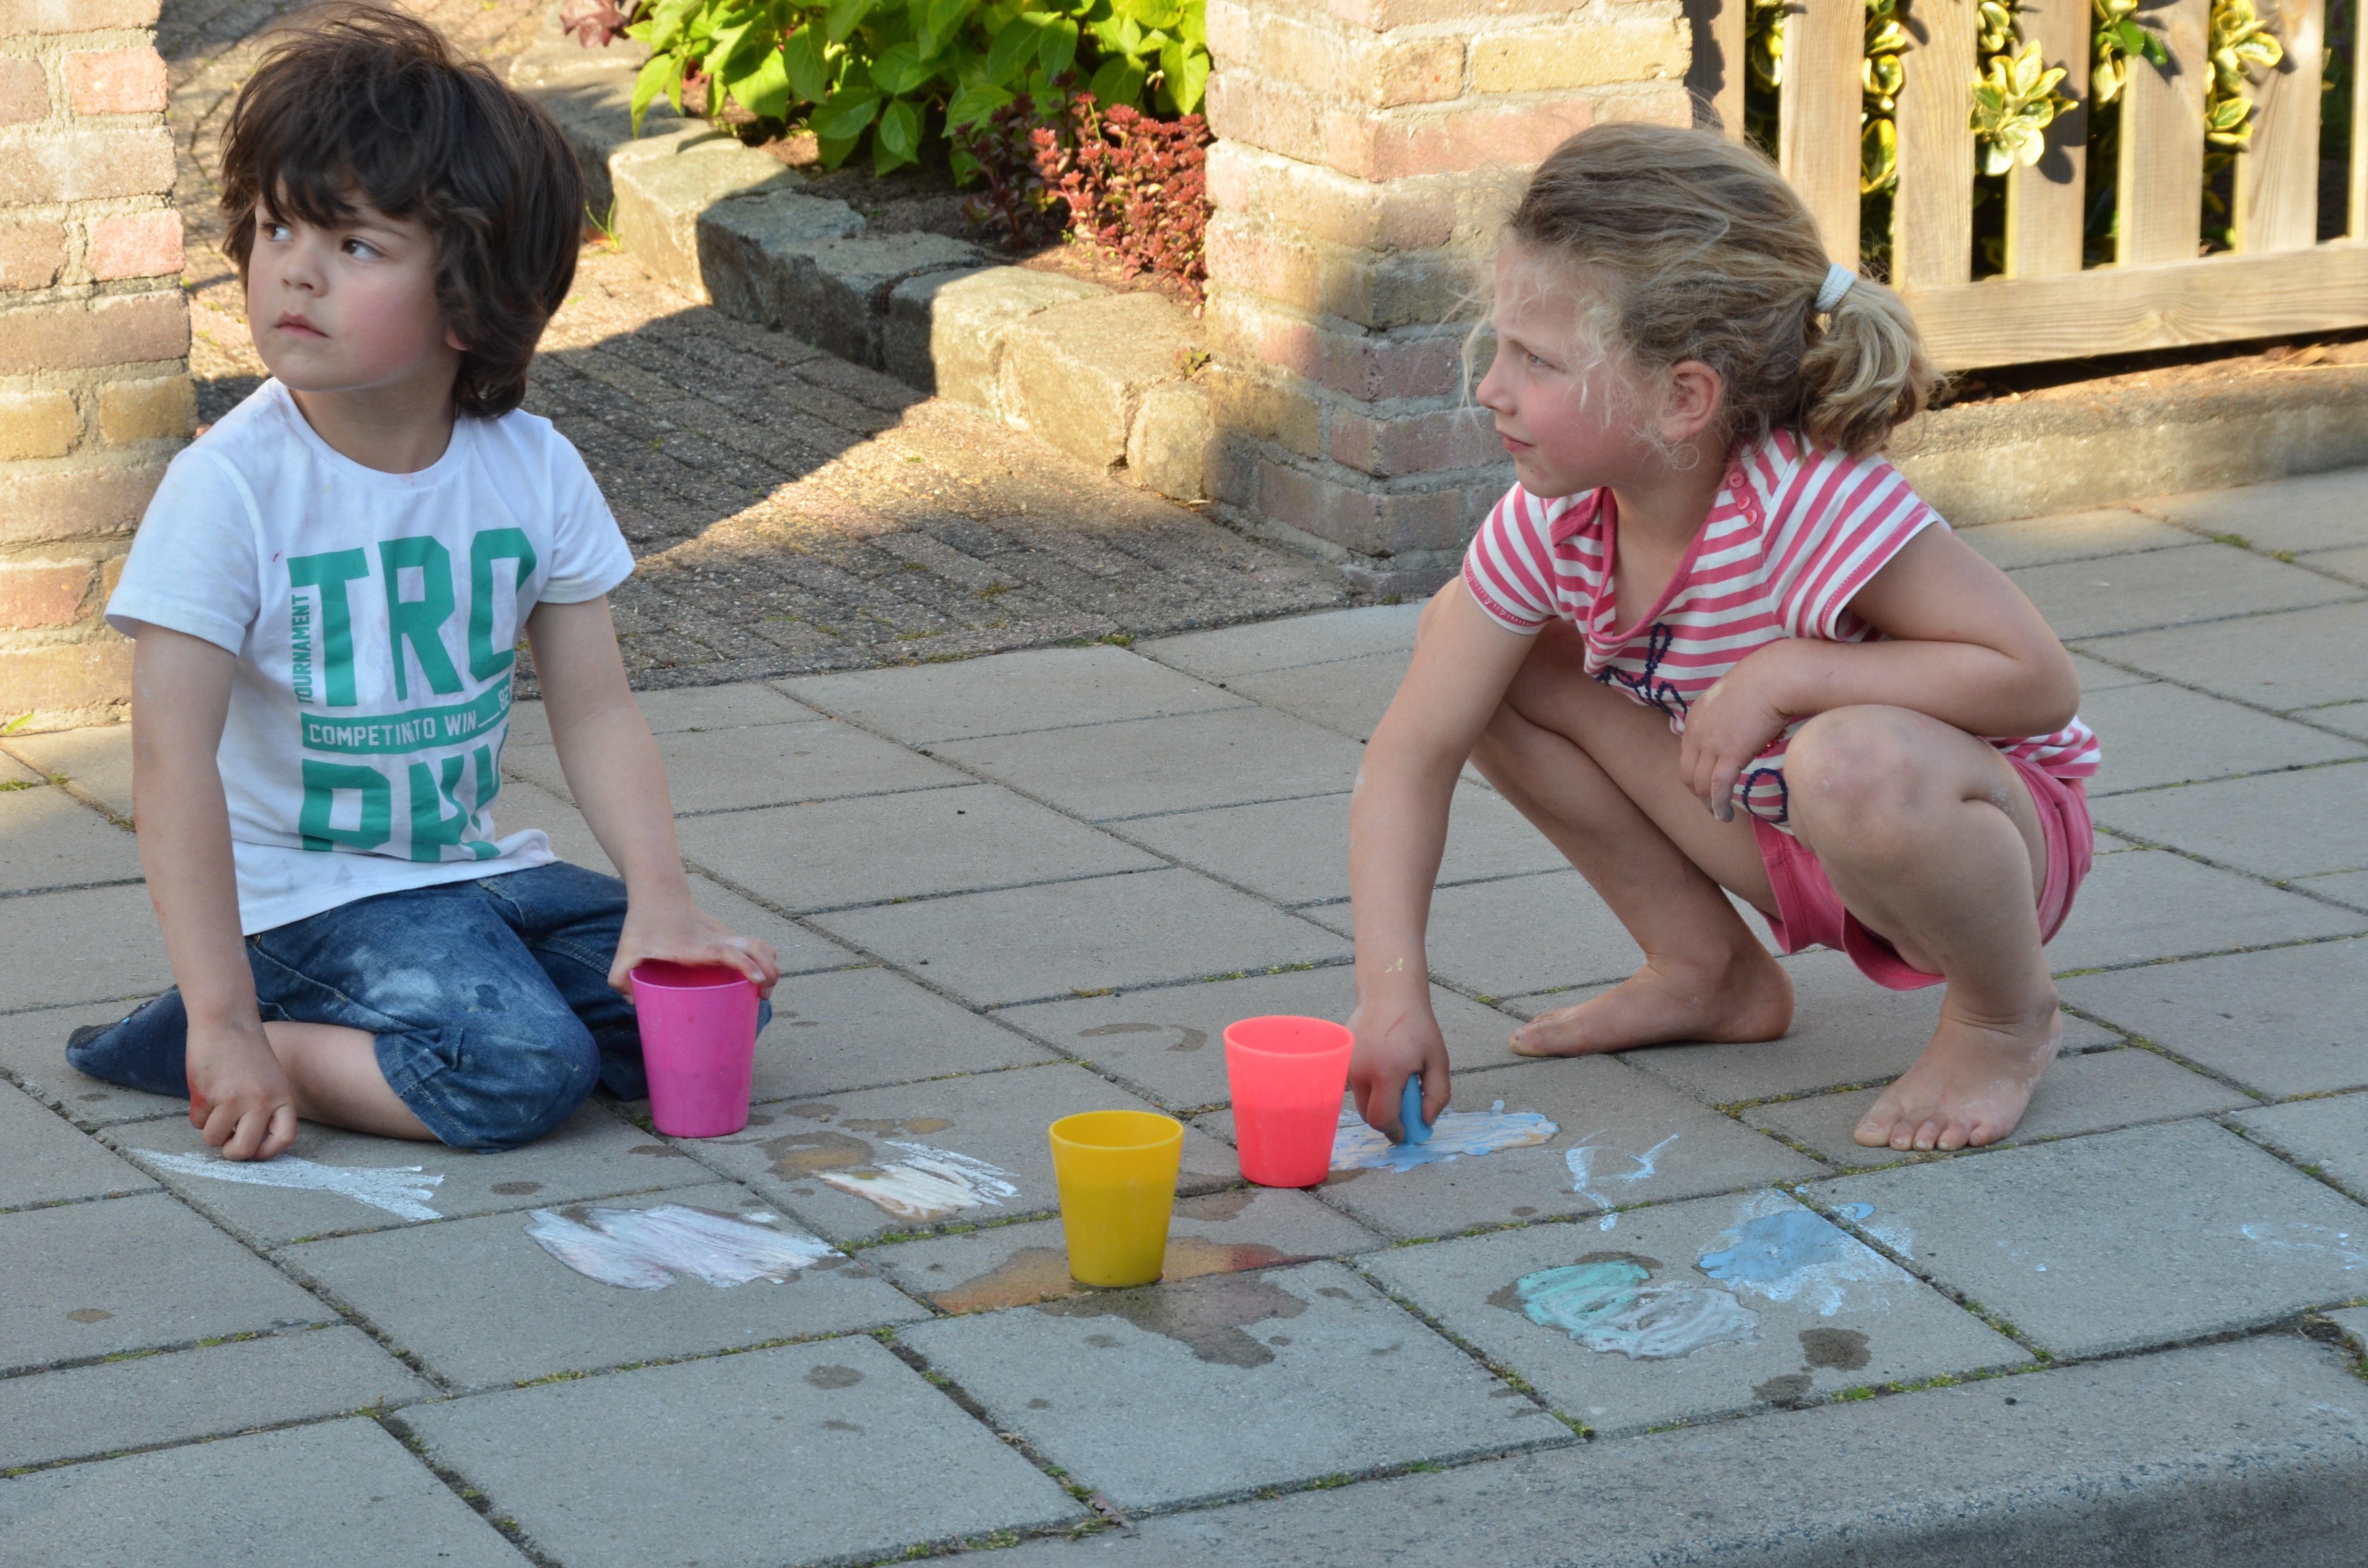
people, play, child, chalk, toddler, party, signs, day, street round, human positions